Jeremy Keenan

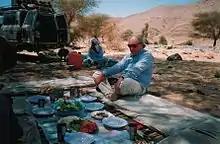
Professor Jeremy Keenan

Jeremy Keenan (born 1945) is a British social anthropologist. The regional focuses of his research are the Sahara, North Africa and the Sahel region, and he concentrates on anthropology of development, security and globalisation. He has published a number of books and articles about the approaches of the United States to counter terrorism in Africa.